List of birds of American Samoa

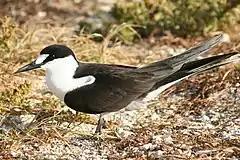
Sooty tern or "gogo'uli", 67,500 nests were counted on Rose Atoll in 1998

Scolopacidae is a large diverse family of small to medium-sized shorebirds including the sandpipers, curlews, godwits, shanks, tattlers, woodcocks, snipes, dowitchers, and phalaropes. The majority of these species eat small invertebrates picked out of the mud or soil. Variation in length of legs and bills enables multiple species to feed in the same habitat, particularly on the coast, without direct competition for food.